The Colour of Your Lips

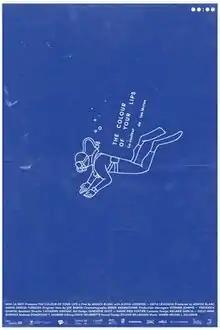
Film poster

The Colour of Your Lips is a Canadian short drama film, directed by Annick Blanc and released in 2018. The film stars Alexis Lefebvre and Katia Lévesque as a man and a woman who appear to be the last remaining survivors of a post-apocalyptic world where the atmosphere no longer supports human life.